Minnette de Silva

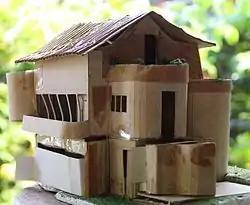
A model of the house designed for the artist Segar

Upon her return to Kandy in 1979, de Silva tried to revive what was left of her architectural practice, but had difficulty in recruiting experienced staff. This would be the last phase of her architectural career but would only go on to complete three buildings. In 1982 de Silva settled down to work on the "Kandy Art Association and Centenary Culture Centre" in her hometown. The centre was designed with many levelled Kandyan flat tiled roofs and symbiotic indigenous features, thorana (gateways), midulas (open courts), mandapas (pavilions), rangahala (space for dance and music), avanhala (refectory).